Glossary of comics terminology

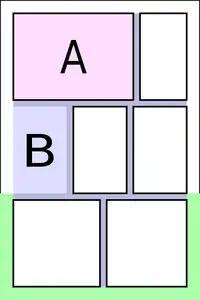
A typical comics page layout.

A panel (alternatively known as frame or box) is one drawing on a page, and contains a segment of action. A page may have one or many panels, and panels are frequently, but not always, surrounded by a border or outline, whose shape can be altered to indicate emotion, tension or flashback sequences. The size, shape and style of a panel, as well as the placement of figures and speech balloons inside it, affect the timing or pacing of a story. Panels are used to break up and encapsulate sequences of events in a narrative. What occurs in a panel may be "asynchronous", meaning that not everything that occurs in a single panel necessarily occurs at one time.